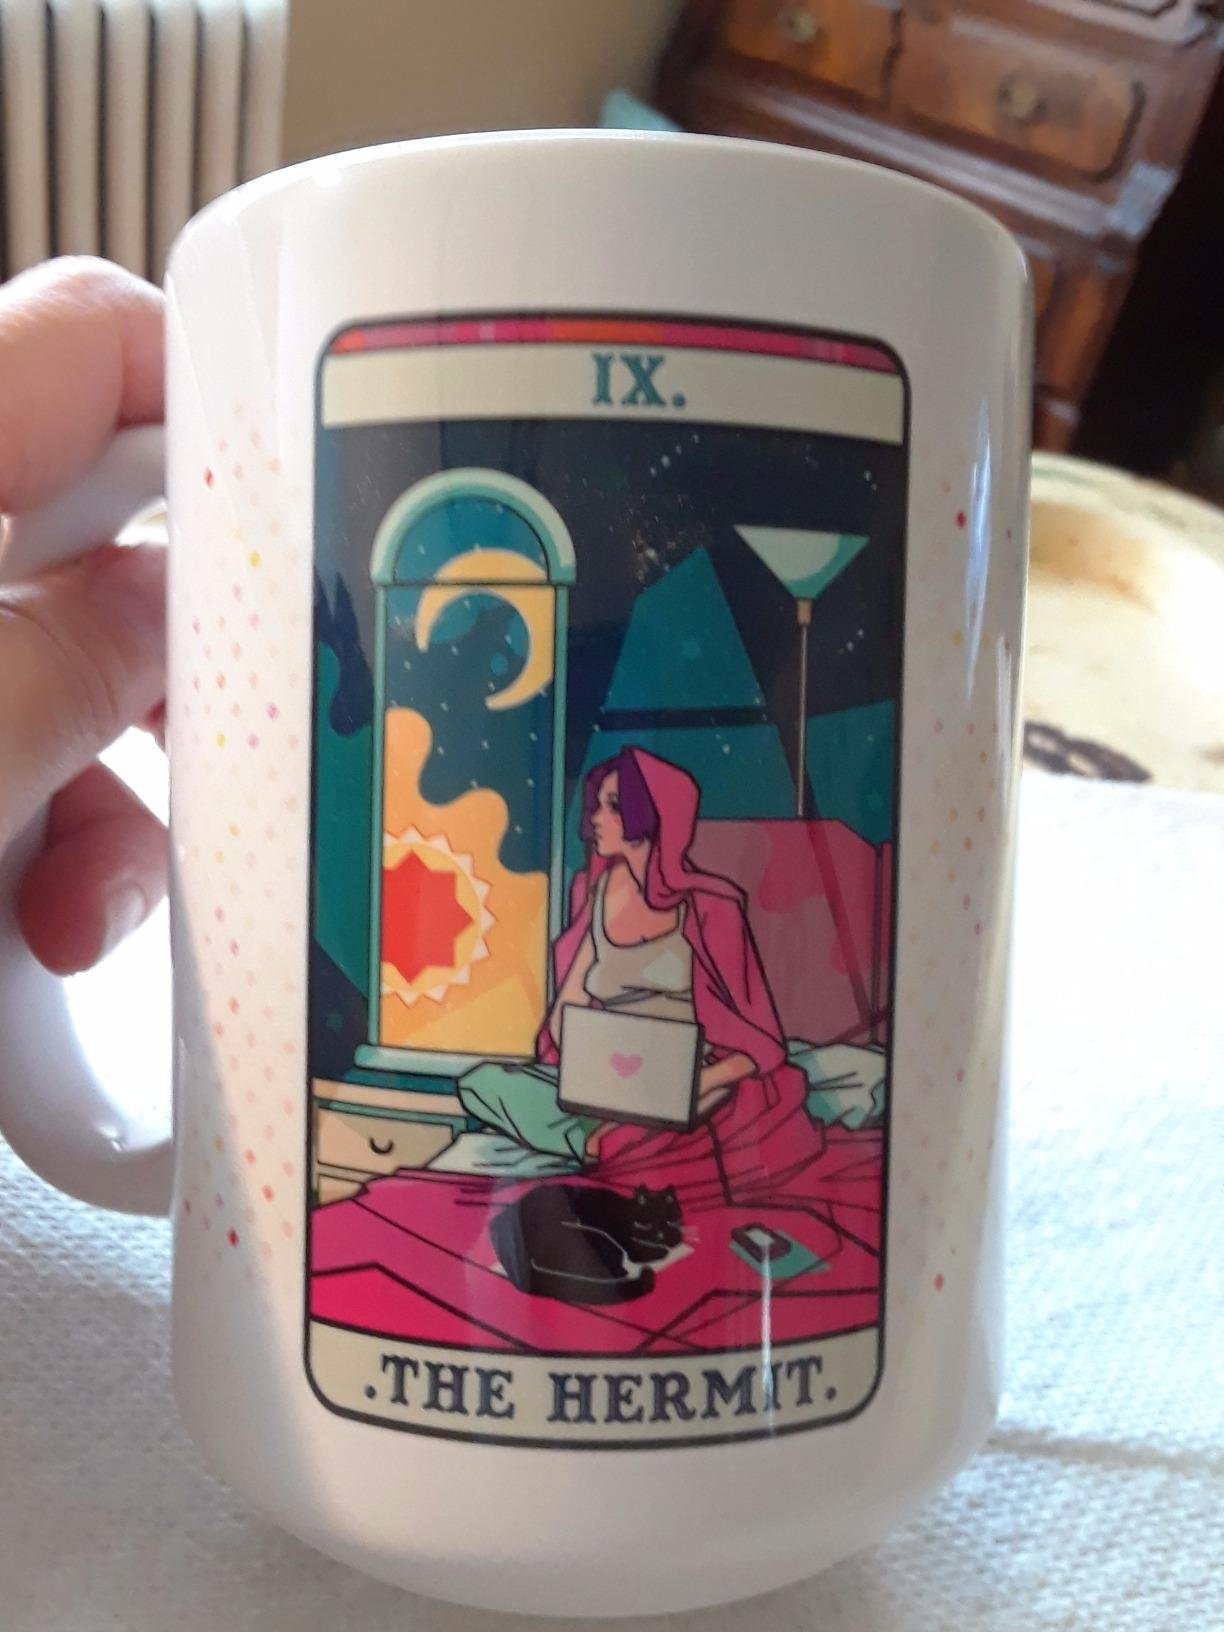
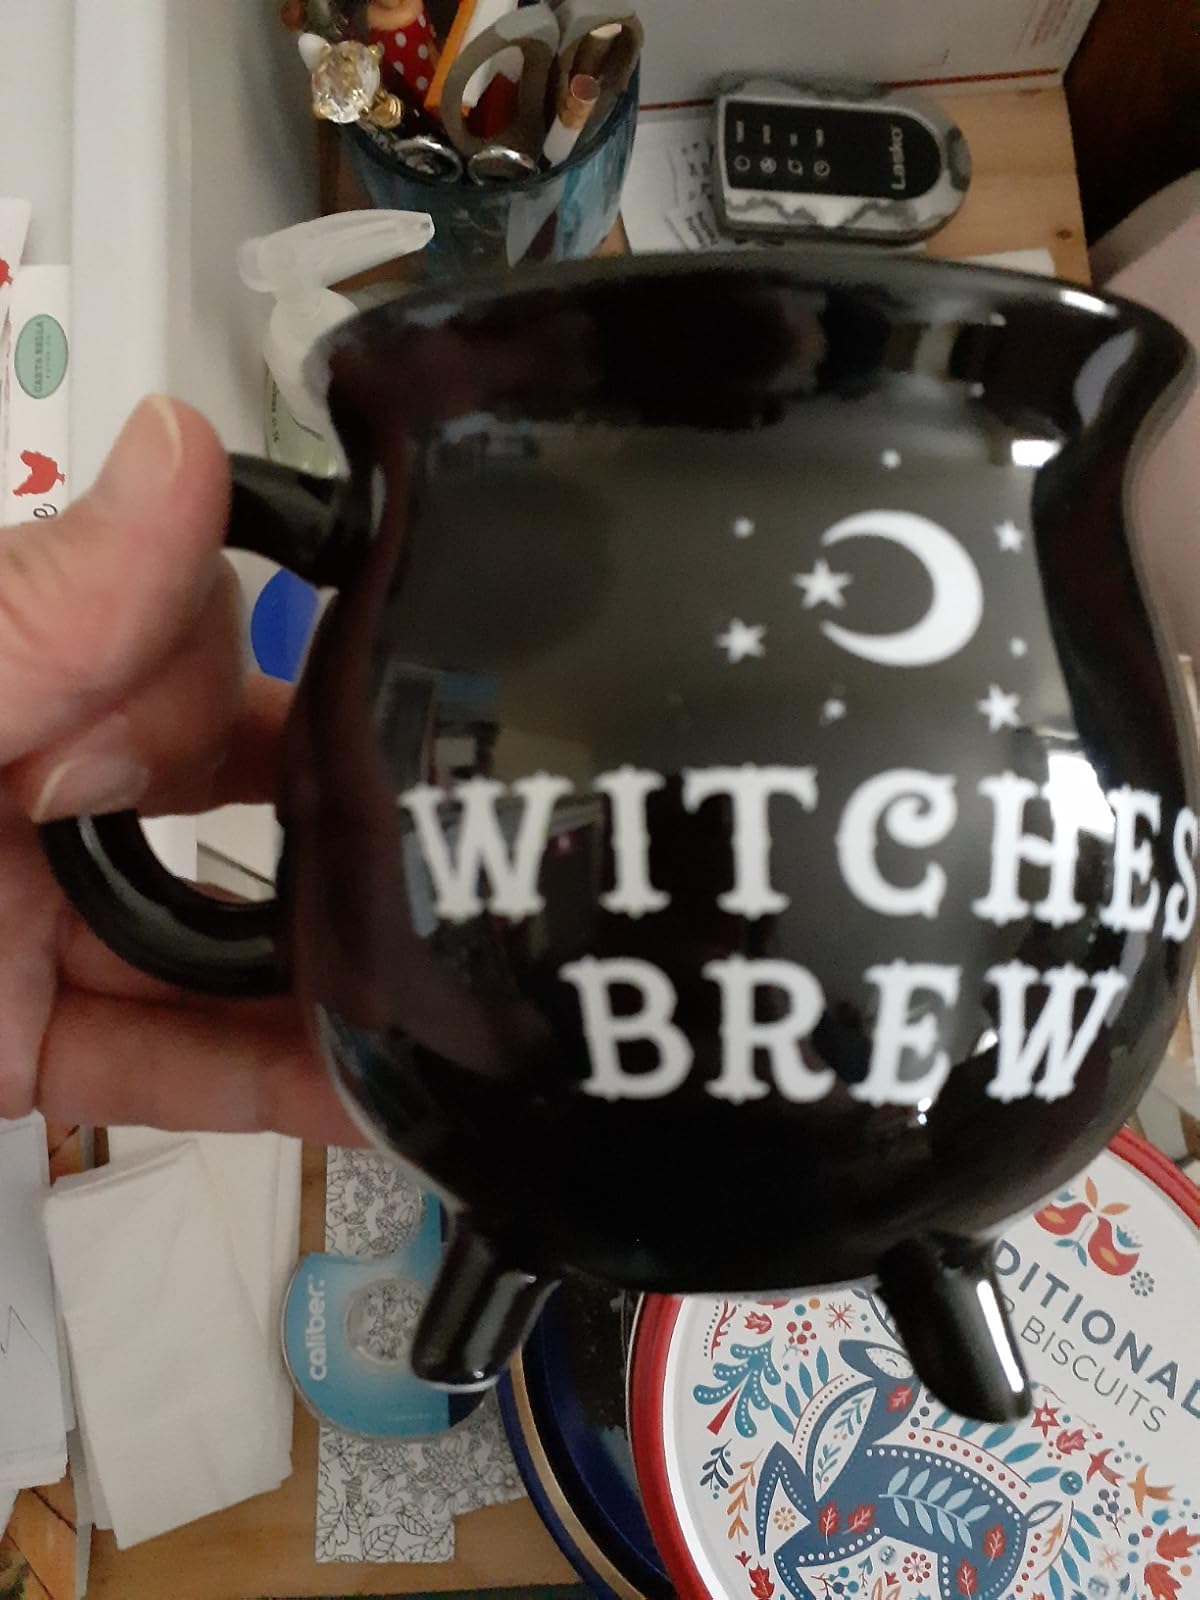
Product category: items_mug
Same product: no